Kaiser-Frazer

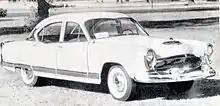
Kaiser Carabela (local name given to Kaiser Manhattan) manufactured in Argentina, 1962

In 1951, Argentina sent their emissary, Brigadier General Juan Ignacio San Martín, to the US to convince an auto manufacturer to build cars in Argentina. In 1954, Kaiser was the only one to accept the offer, with the remainder believing the market was too small to justify the investment. Also, they did not have the rugged products Kaiser did. On January 19, 1955, Kaiser and the government of Argentina signed an agreement to permit Kaiser to manufacture automobiles and trucks in Argentina. In February, Kaiser created a wholly owned subsidiary named Kaiser Automotores, the holding company which in turn owned part of the newly created Industrias Kaiser Argentina S.A. (IKA), the manufacturing and marketing arm. Other partners in IKA included the government-owned vehicle manufacturer Industrias Aeronáuticas y Mecánicas del Estado (IAME) and private investors. In August, Kaiser applied for and received an import license to bring in 1,021 completed cars, manufacturing equipment and spare parts from the US. Groundbreaking for the new factory was in March 1955 with the first Jeep vehicle rolling out of the plant on 27 April 1956.